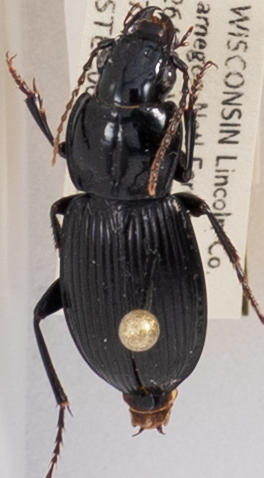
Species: Pterostichus novus
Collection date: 2018-08-07
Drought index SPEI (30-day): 0.48
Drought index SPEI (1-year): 0.142
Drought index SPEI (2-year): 2.01